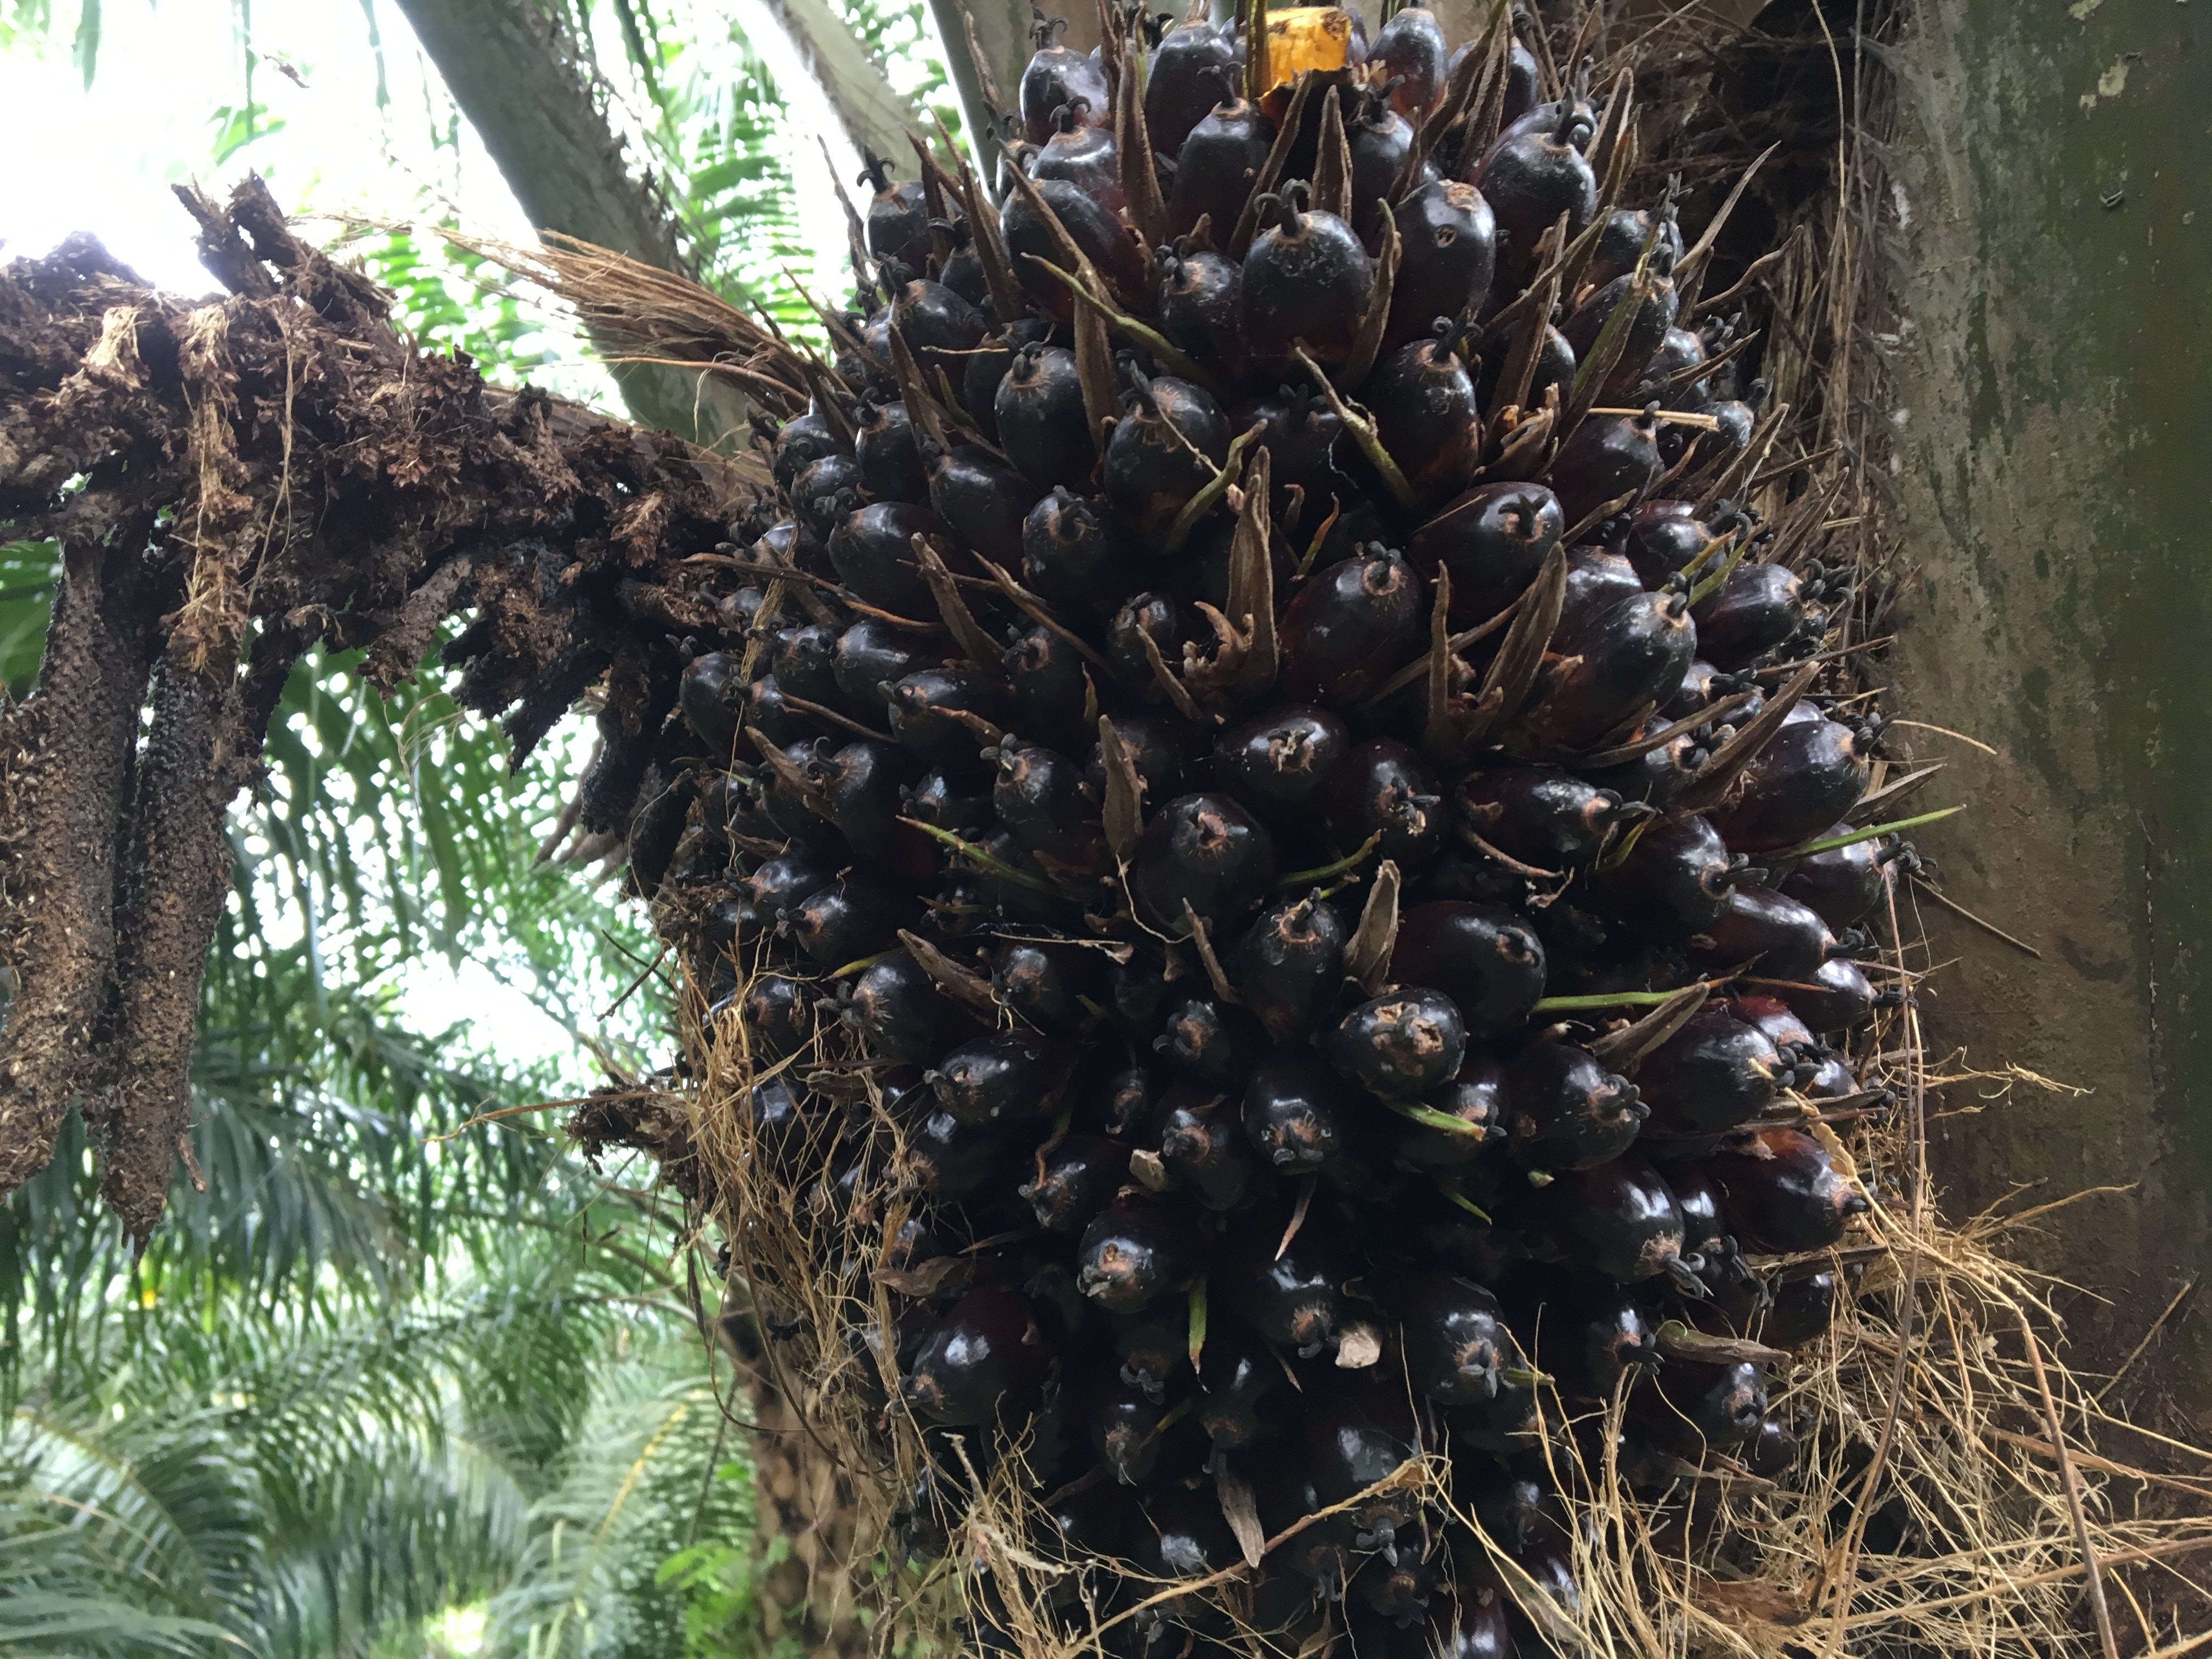
Ripeness: Unripe